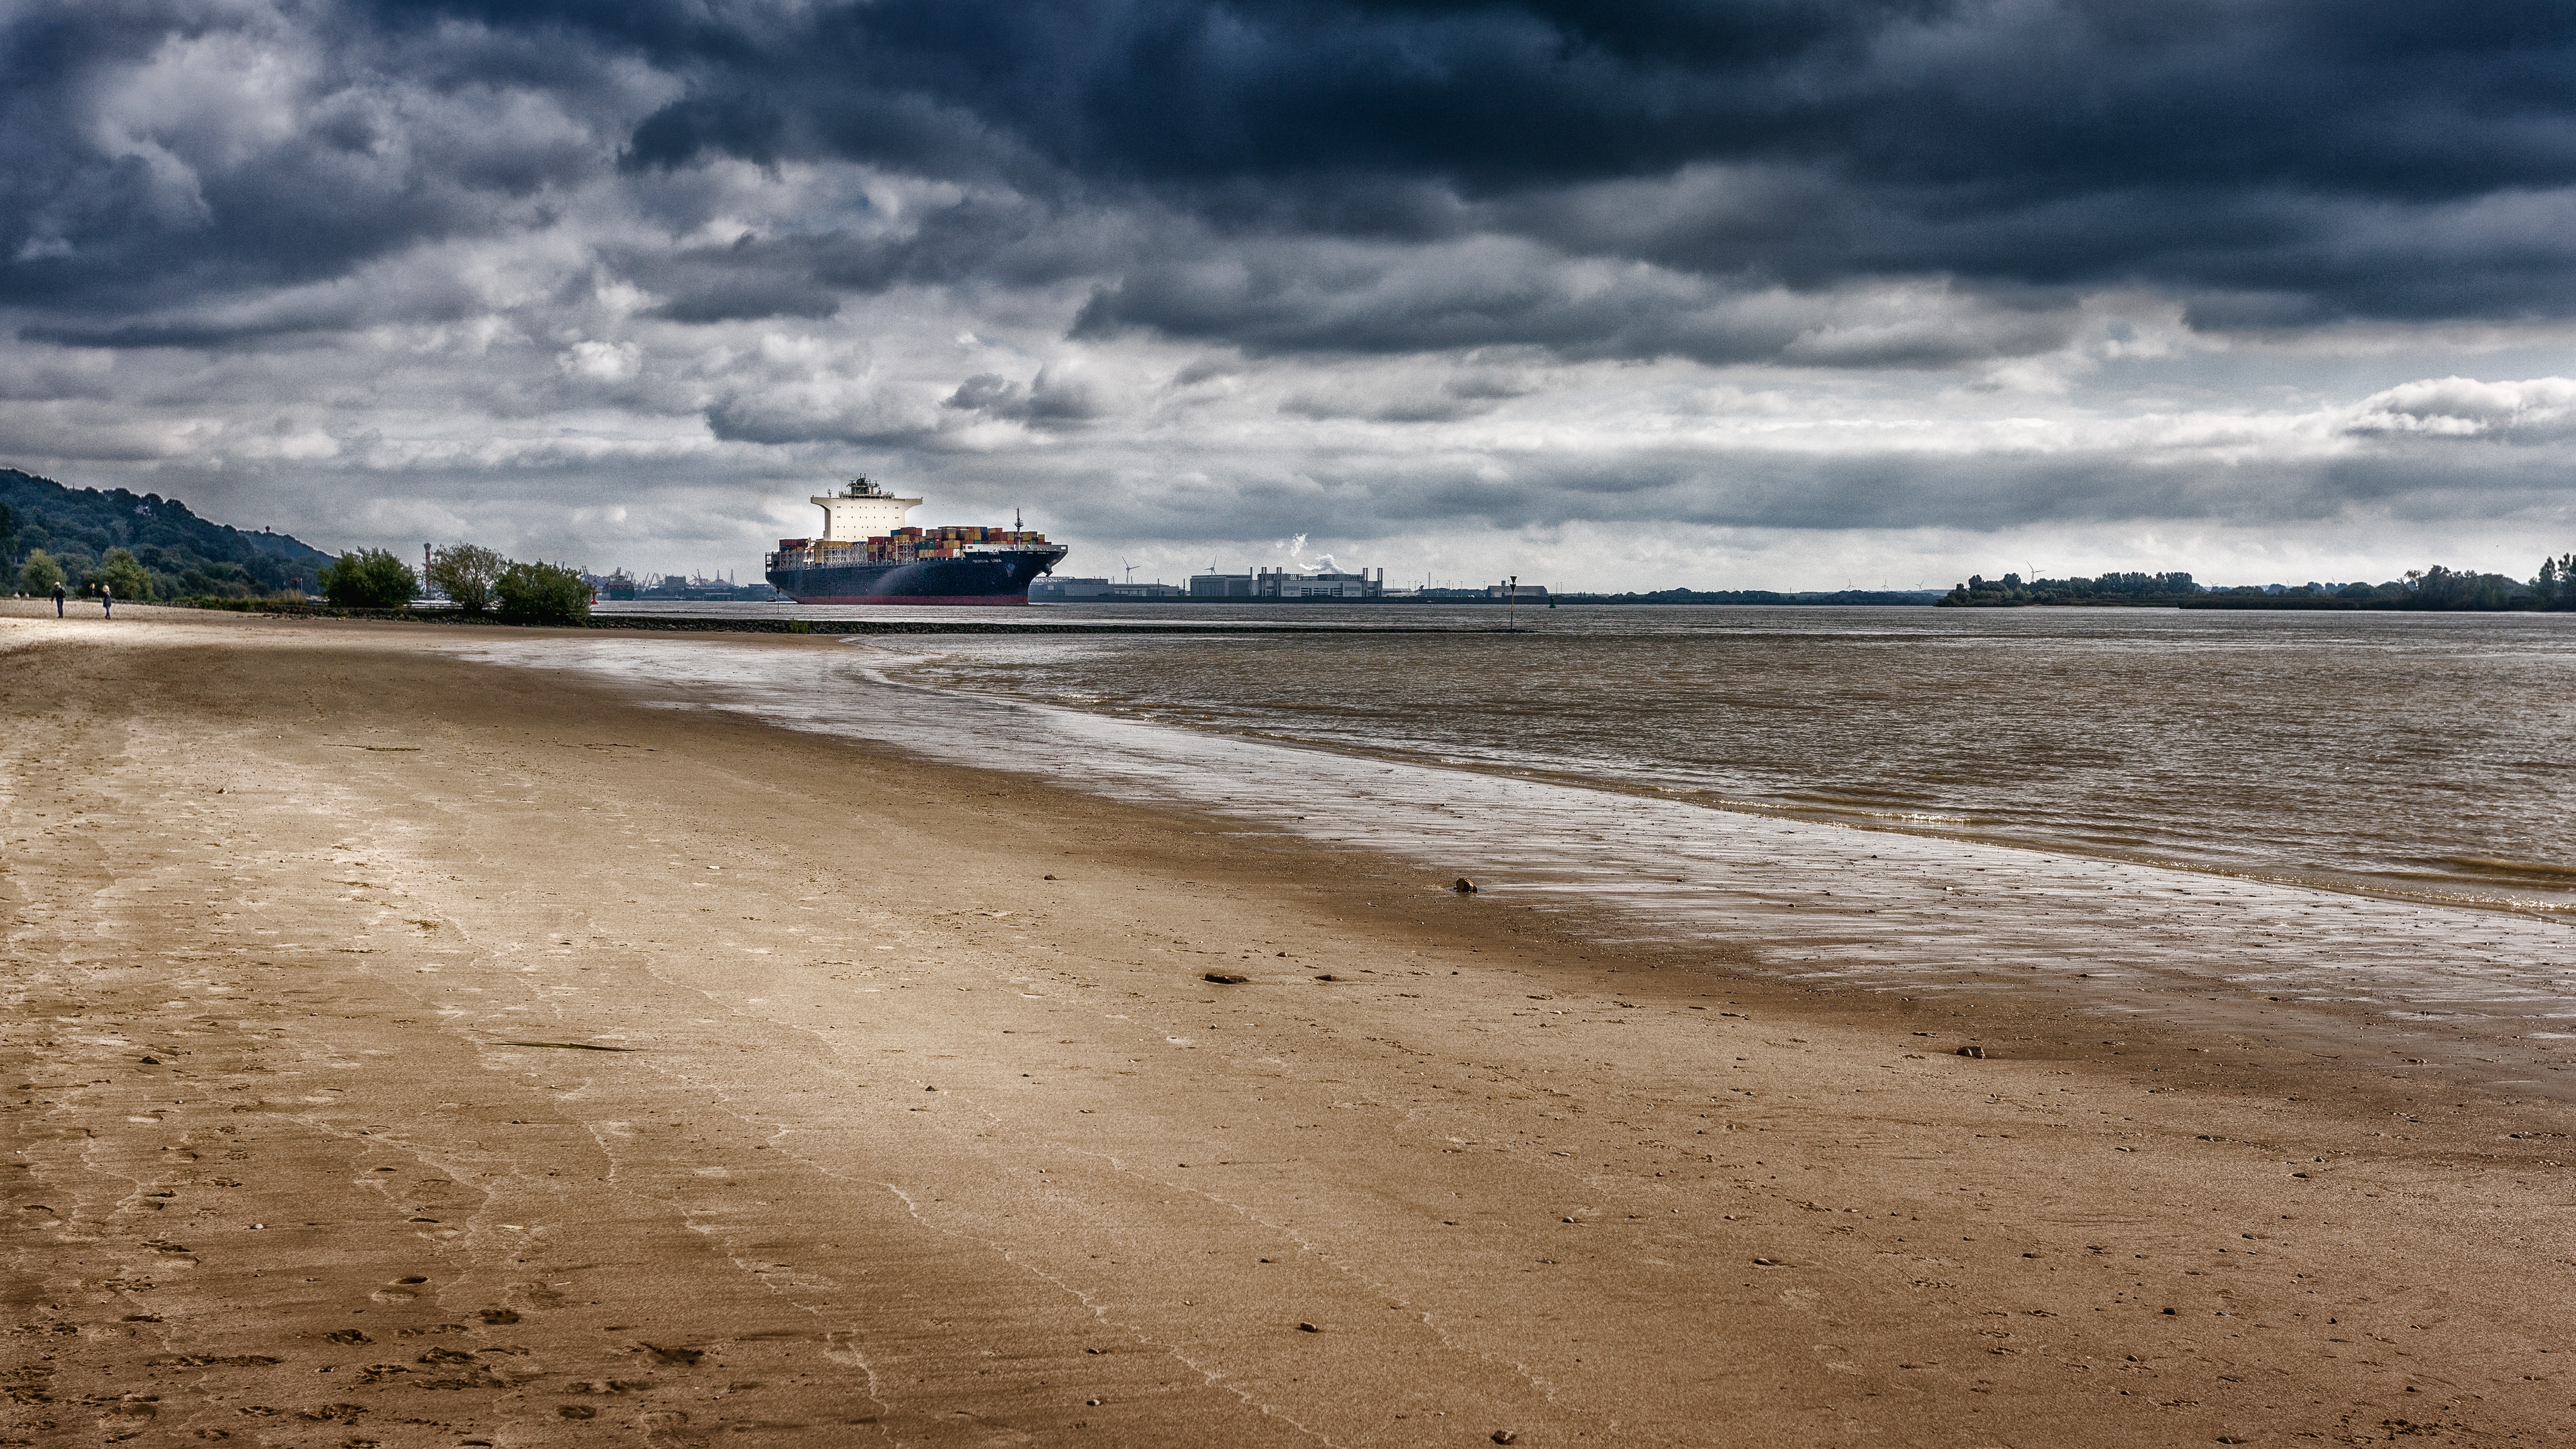
beach, sea, coast, water, sand, ocean, horizon, cloud, sky, shore, wave, city, ship, brown, bay, landmark, blue, port, material, body of water, clouds, team, container, germany, tourist attraction, elbe, hamburg, hamburg port, hanseatic city, container ship, elbe beach, mudflat, wind wave